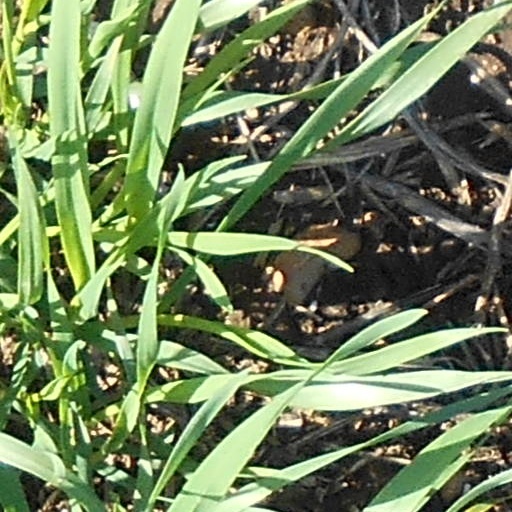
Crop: wheat